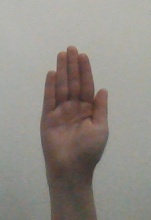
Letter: seen